M1895 Colt–Browning machine gun

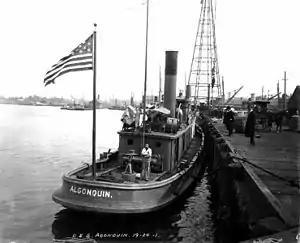
USS "Algonquin" (1898–1946) at the Brooklyn Navy Yard in 1898 with a 6mm machine gun mounted on a pedestal on the aft deck.

In 6mm Lee Navy caliber, the M1895 saw service with the United States Marines during the Spanish–American War, including the 1898 invasion of Guantanamo Bay, where a Marine battalion deployed four Colt guns (two of them borrowed from USS "Texas"'s armory). The M1895 proved to be a significant advance in firepower for the Marines, who employed them in the first known use of machine guns by the American military to provide tactical support of infantry forces during an assault. In contrast, Army regular forces in the campaign were still burdened with heavy, manually operated Gatling guns that required heavy artillery carriages pulled by mule transport. Lt. Colonel Roosevelt's Rough Riders, a dismounted volunteer cavalry regiment that fought in Cuba, also deployed two M1895 Colt machine guns in 7×57mm Mauser caliber (built for export, both guns were privately purchased for the Rough Riders by family members of the troops), but although they did cause some Spanish casualties were reportedly somewhat unreliable. As Lt. Col. Roosevelt noted, "These Colt automatic guns were not, on the whole, very successful...they proved more delicate than the Gatlings, and very readily got out of order." The two M1895 guns were transferred to Lt. John Parker's Gatling Gun Detachment, who used them in the siege of Santiago.